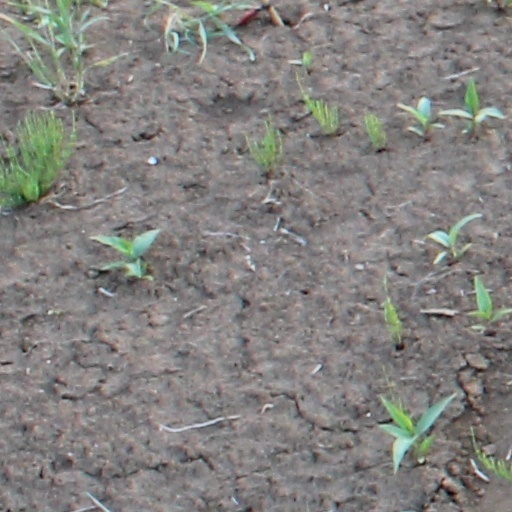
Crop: wheat